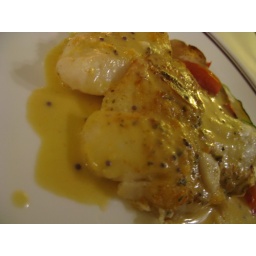
by blue duck workshop